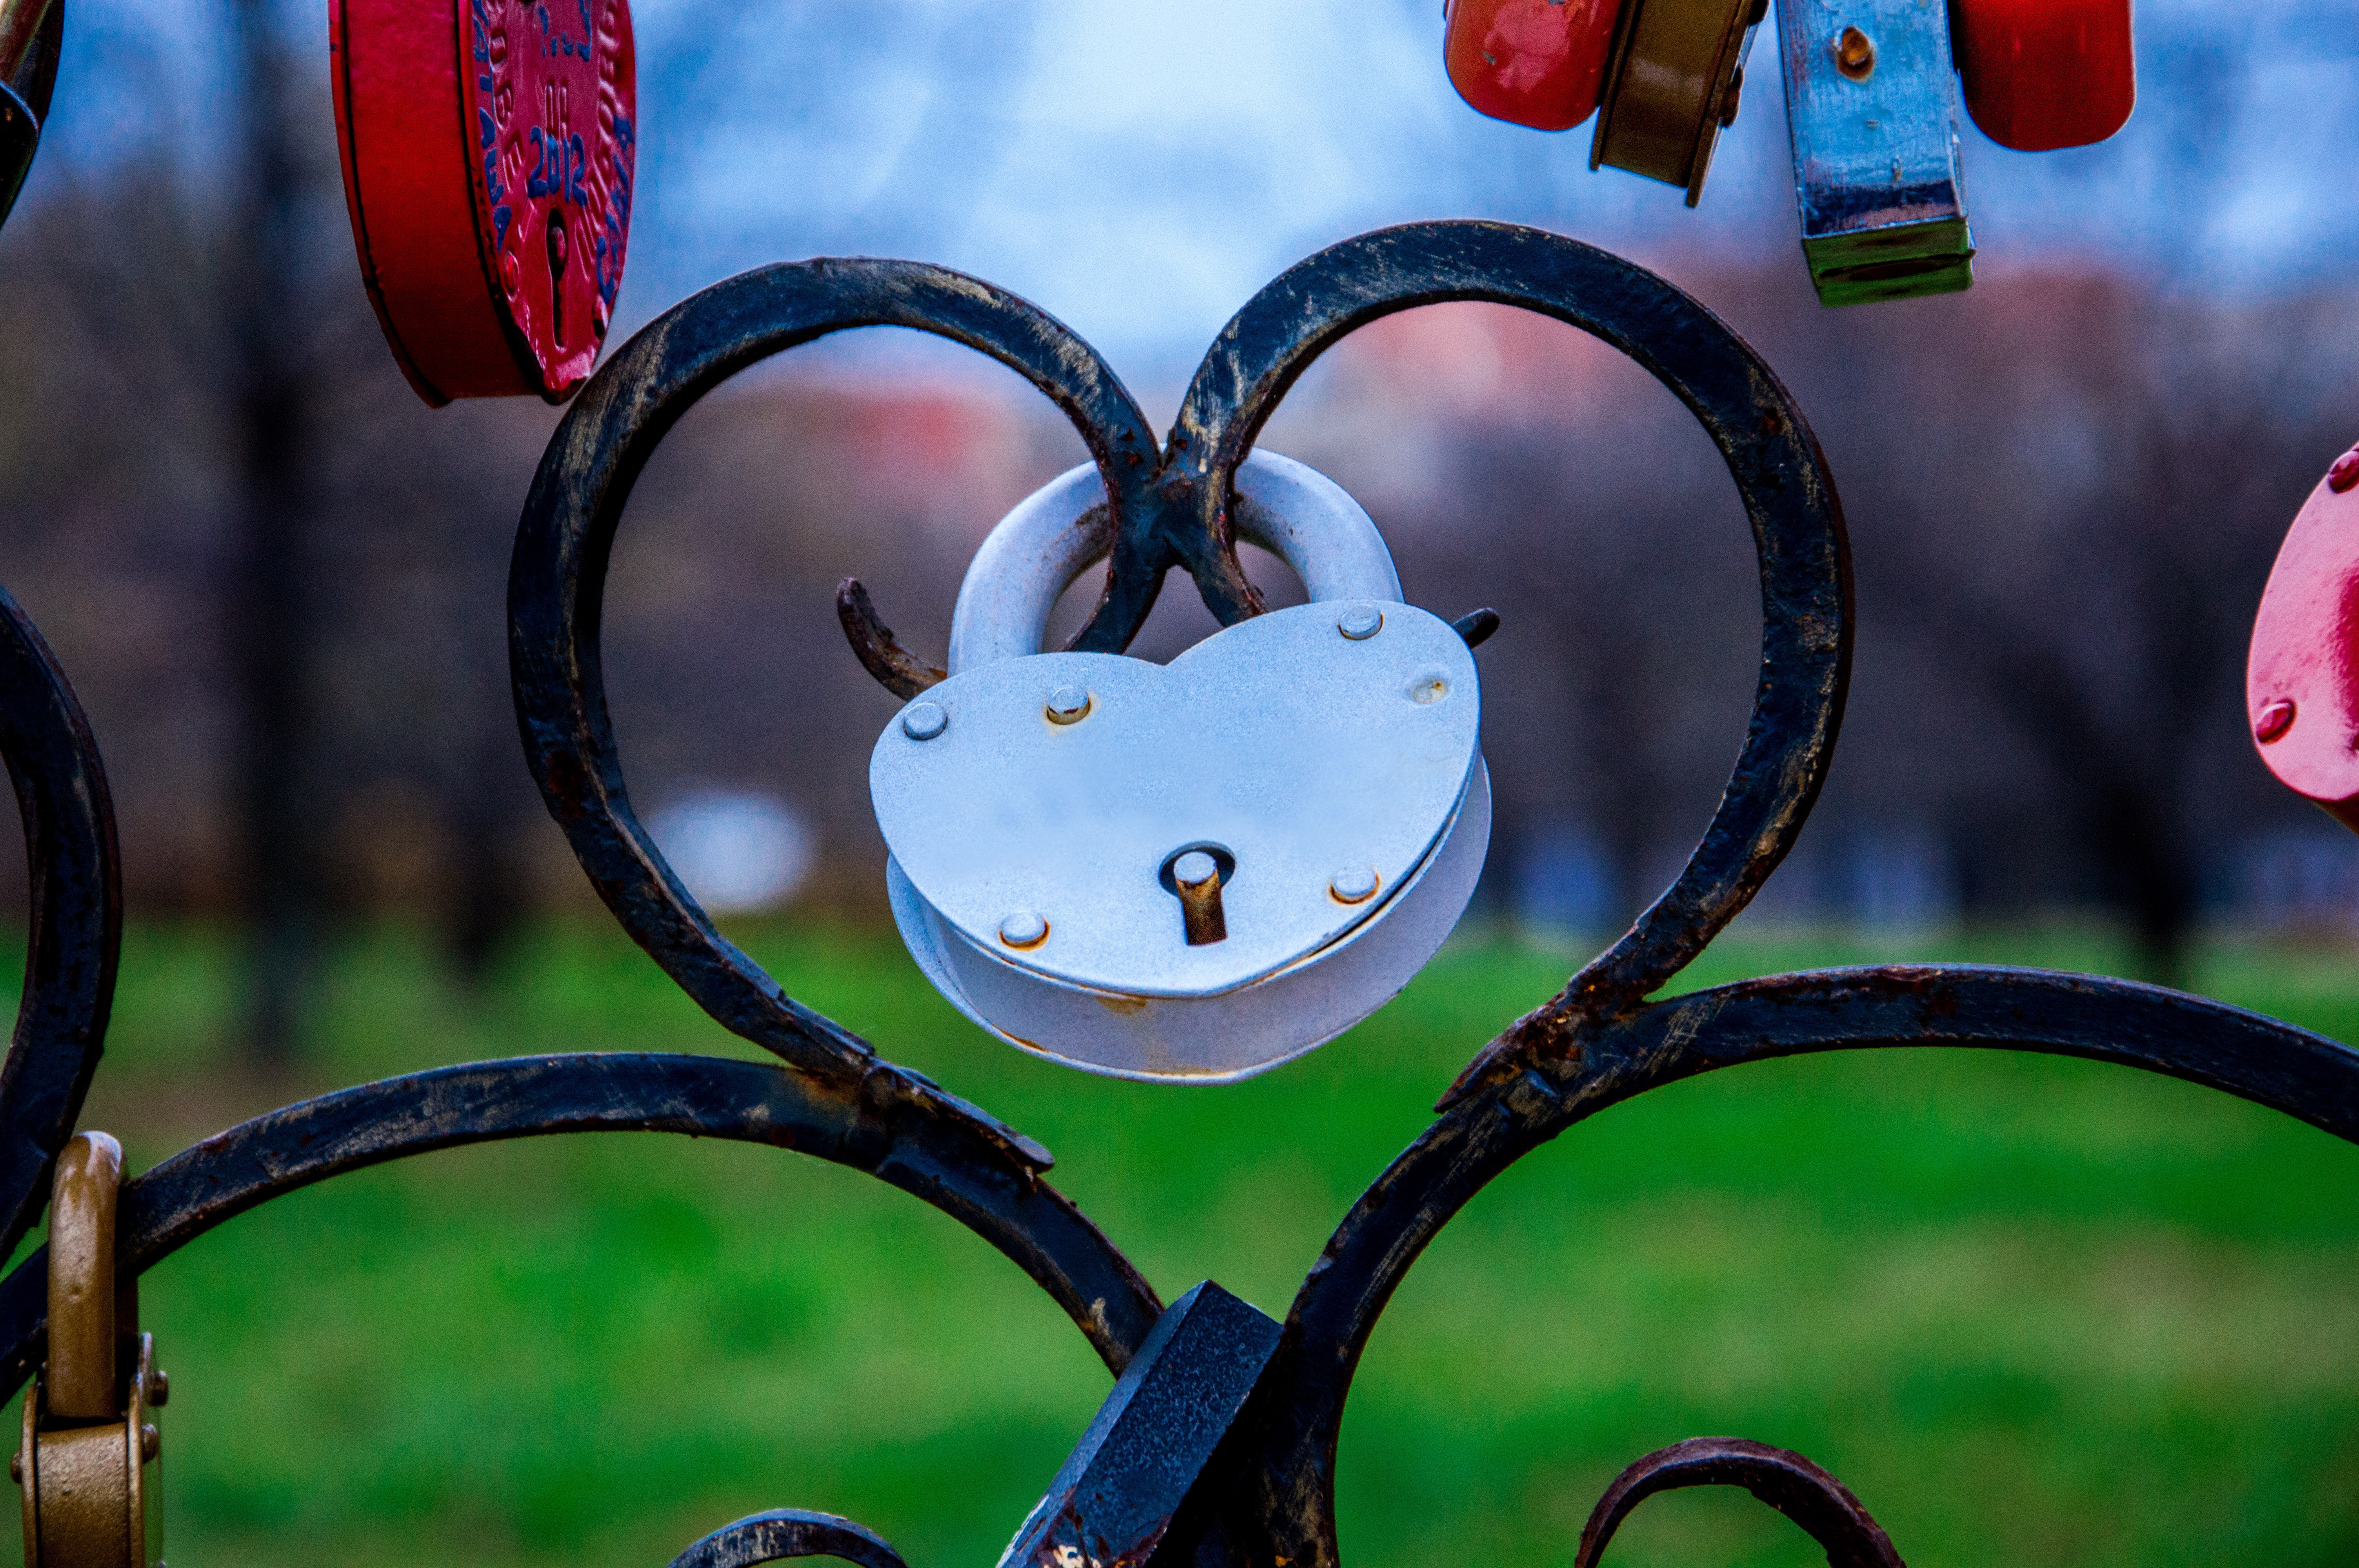
flower, heart, vehicle, color, couple, romantic, blue, wedding, padlock, close up, organ, metallic, macro photography, padlock heart